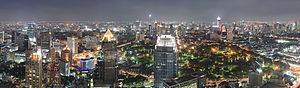
Panorama urbain de Bangkok, vue de nuit, depuis le bar restaurant situé sur le toit de l'hôtel Banyan Tree. മലയാളം: ബാങ്കോക്കിന്റെ രാത്രി ദൃശ്യം, ബനിയന്‍ ട്രീ ഹോട്ടലിലില്‍ നിന്നും.
Very Bad Trip ou Lendemain de veille au Québec et au Nouveau-Brunswick est une série de films américains réalisés par Todd Phillips, qui a débuté en 2009 et se termina en 2013.
Bangkok est la capitale de la Thaïlande. La ville a également le statut de province.
La Thaïlande, en forme longue le royaume de Thaïlande, est un pays d’Asie du Sud-Est. Avant 1939, il s’appelait le royaume de Siam. Il est bordé au sud-ouest et au nord-ouest par la Birmanie, au sud par la Malaisie, au sud-est par le Cambodge et au nord-est par le Laos. Sa capitale est Bangkok. La langue officielle est le thaï et la monnaie le baht. C’est une monarchie constitutionnelle depuis 1932 dans laquelle le roi est officiellement le chef de l'État, chef des Forces armées, partisan de la religion bouddhiste et défenseur de toutes les confessions. Sur un plan politique, la Thaïlande a connu 19 coups d'État tentés ou réussis par l'armée depuis 1932, le dernier en date ayant eu lieu le 22 mai 2014. Depuis 1946, plusieurs générations de Thaïlandais n'ont connu qu'un souverain, Bhumibol Adulyadej, dont le règne a duré soixante-dix ans, jusqu'à sa mort le 13 octobre 2016. Son fils Vajiralongkorn lui a succédé le 1ᵉʳ décembre 2016. Il est le 10ᵉ souverain de la dynastie Chakri qui règne depuis 1782.